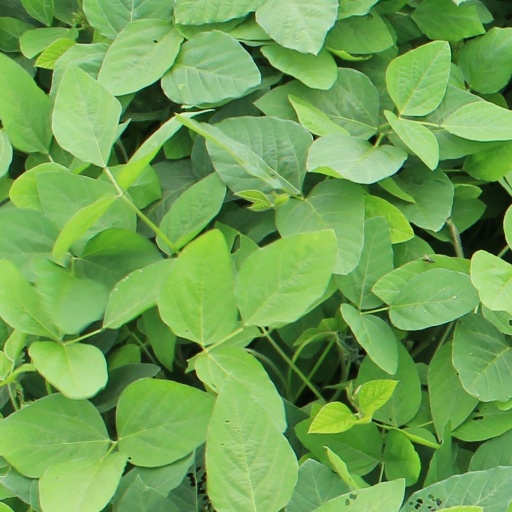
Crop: soybean